Ida Silverman

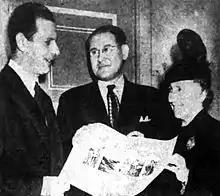
Ida Silverman presenting a scroll to Israeli Defense Minister Joseph Jacobsen

After the Inter-American Conference in Baltimore, Silverman continued her travels in South America and then obtained special permission to travel through England, Scotland, and Ireland to raise money. Her collections were a resounding success, which she attributed to the acute understanding of homelessness experienced by British citizens who had been displaced during bombing raids. Anticipating the war's end, Silverman increased efforts to buy land in Palestine, believing that if Jewish organizations owned land, when the Peace Conference occurred, bargaining would be in their favor.